Ulyanovsk Oblast

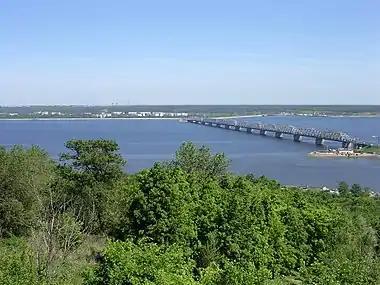
The Imperial Bridge across the Volga River in Ulyanovsk

The Bolsheviks took power in Simbirsk one and a half month after the October Revolution—December 10, 1917. In 1918, the province was at the heart of the Russian Civil War. In July 1918 Simbirsk was captured by troops of the Komuch army led by White Russian tsarist General Vladimir Kappel. But on September 12 the Bolsheviks recaptured the city, resulting in the restoration of communism. The Red Army victory was led by the "Iron Division". Simbirsk was the headquarters of the Revolutionary Military Council of the eastern front. The ammunition factory in Simbirsk was essential to ensuring the Red Army victory.